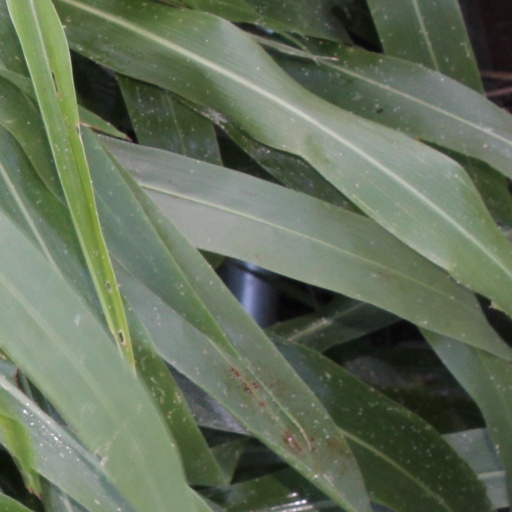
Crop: sorghum